Mondavezan

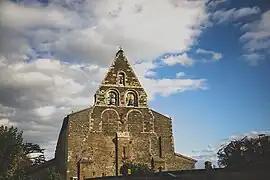
Church of Saint-Michel, in the centre of Mondavezan

Mondavezan is a commune in the Haute-Garonne department in southwestern France.